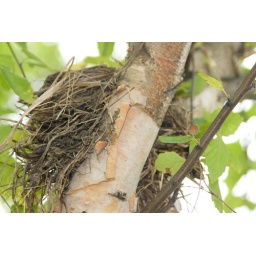
up in the paper birch tree I found a nest